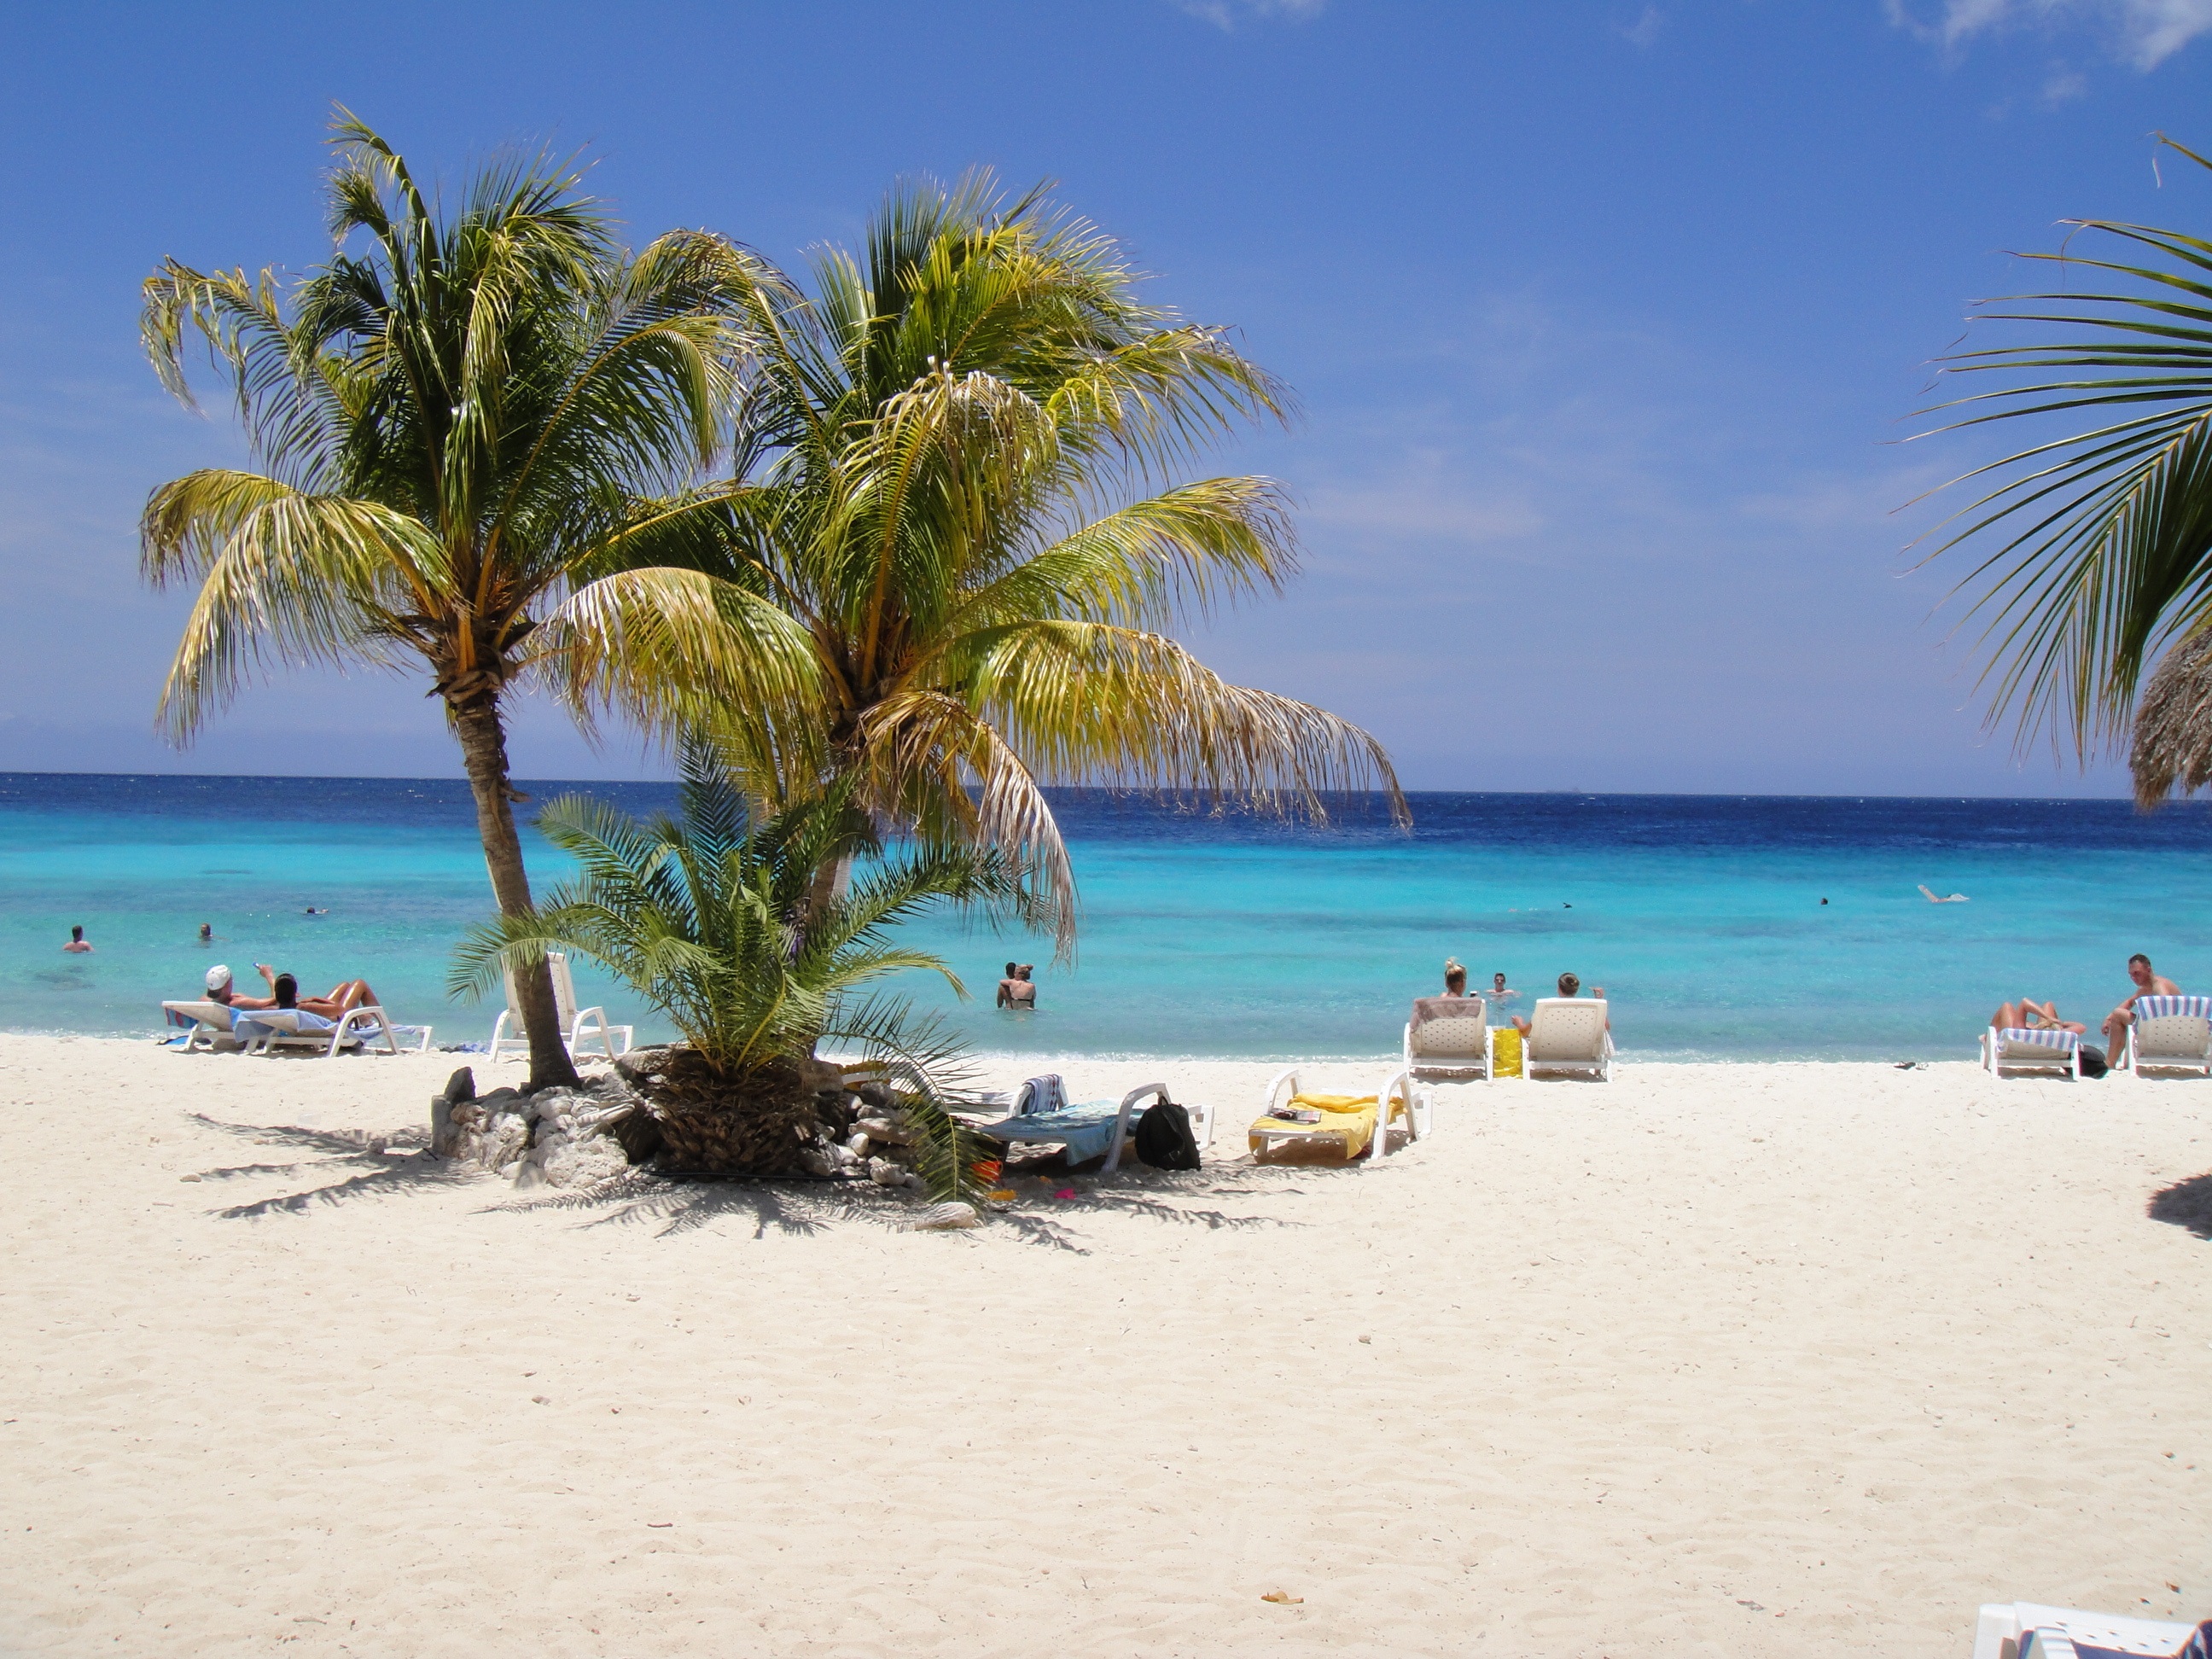
beach, sea, coast, sand, ocean, shore, vacation, lagoon, bay, island, body of water, caribbean, palm trees, tropics, cape, antilles, beautiful beach, curacao, arecales, palm family